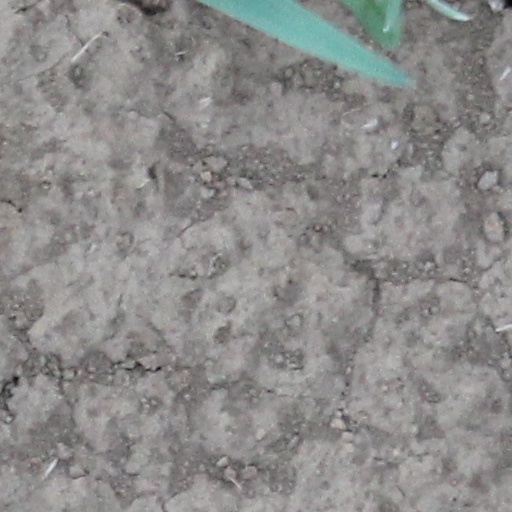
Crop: wheat